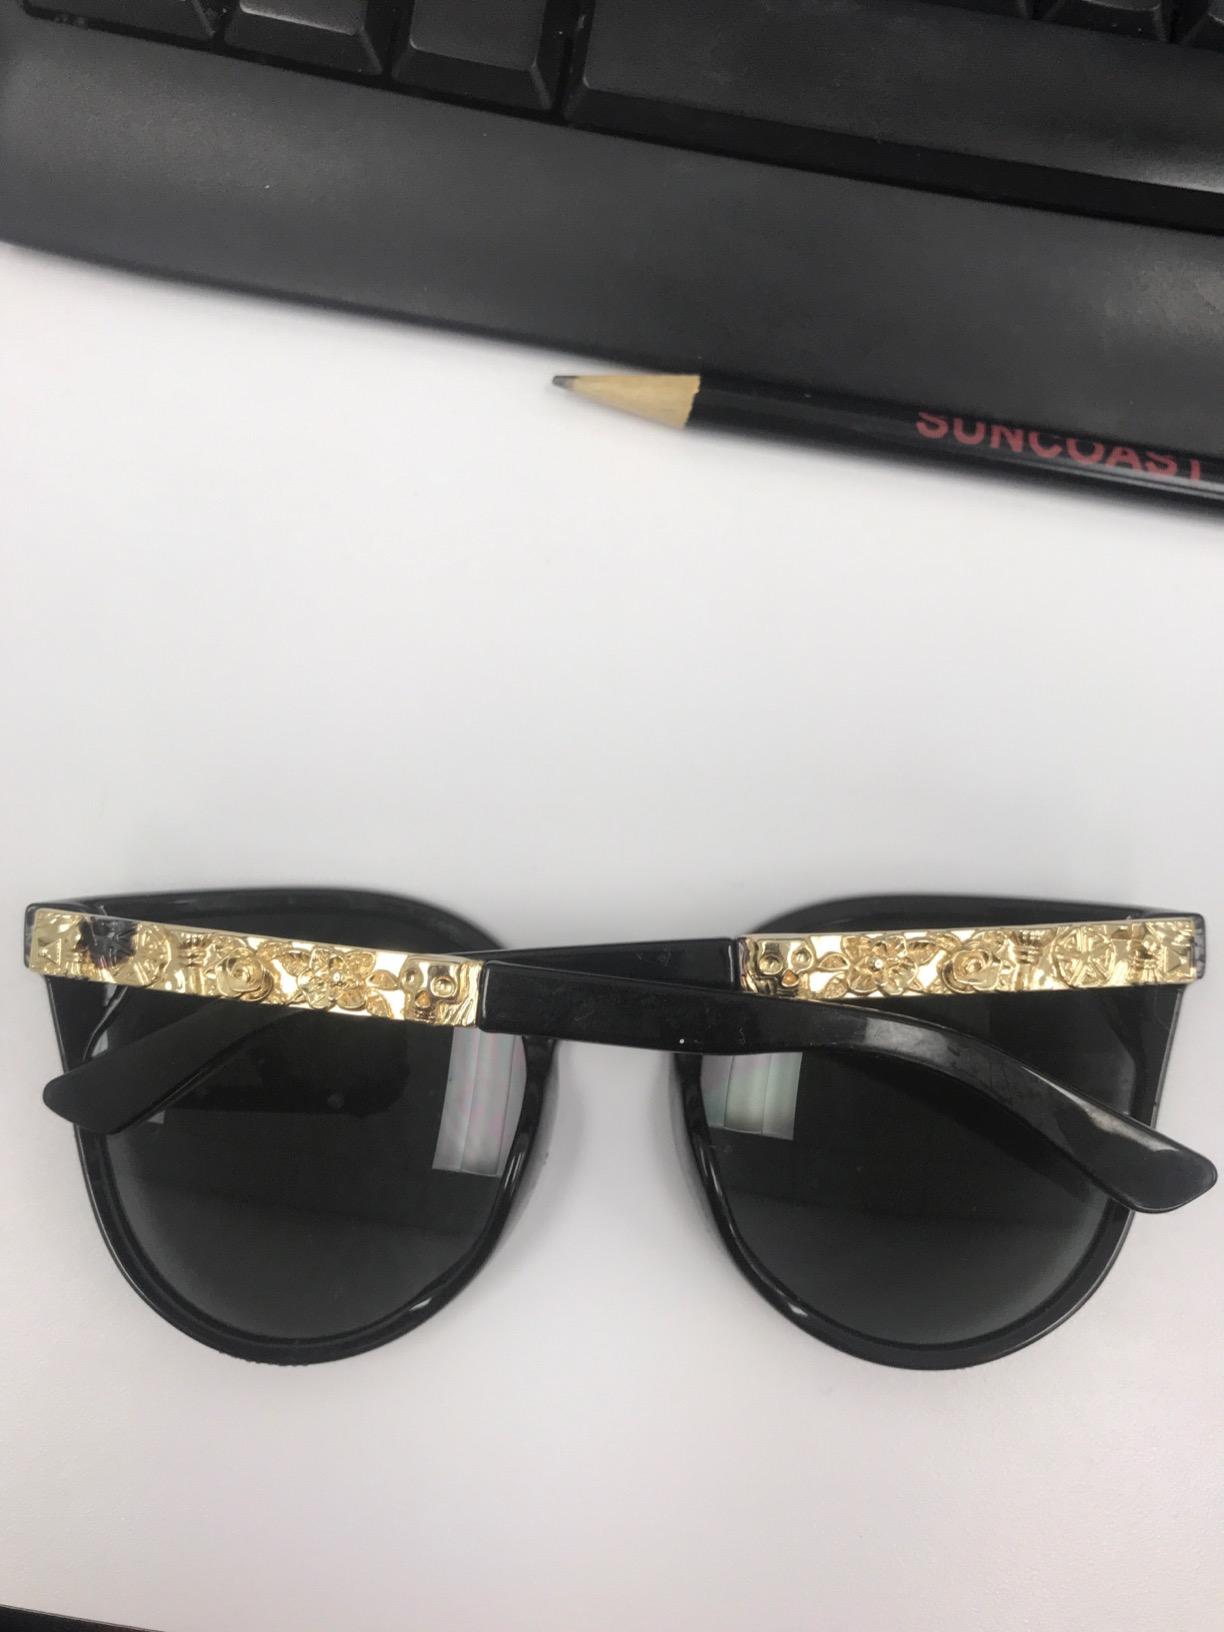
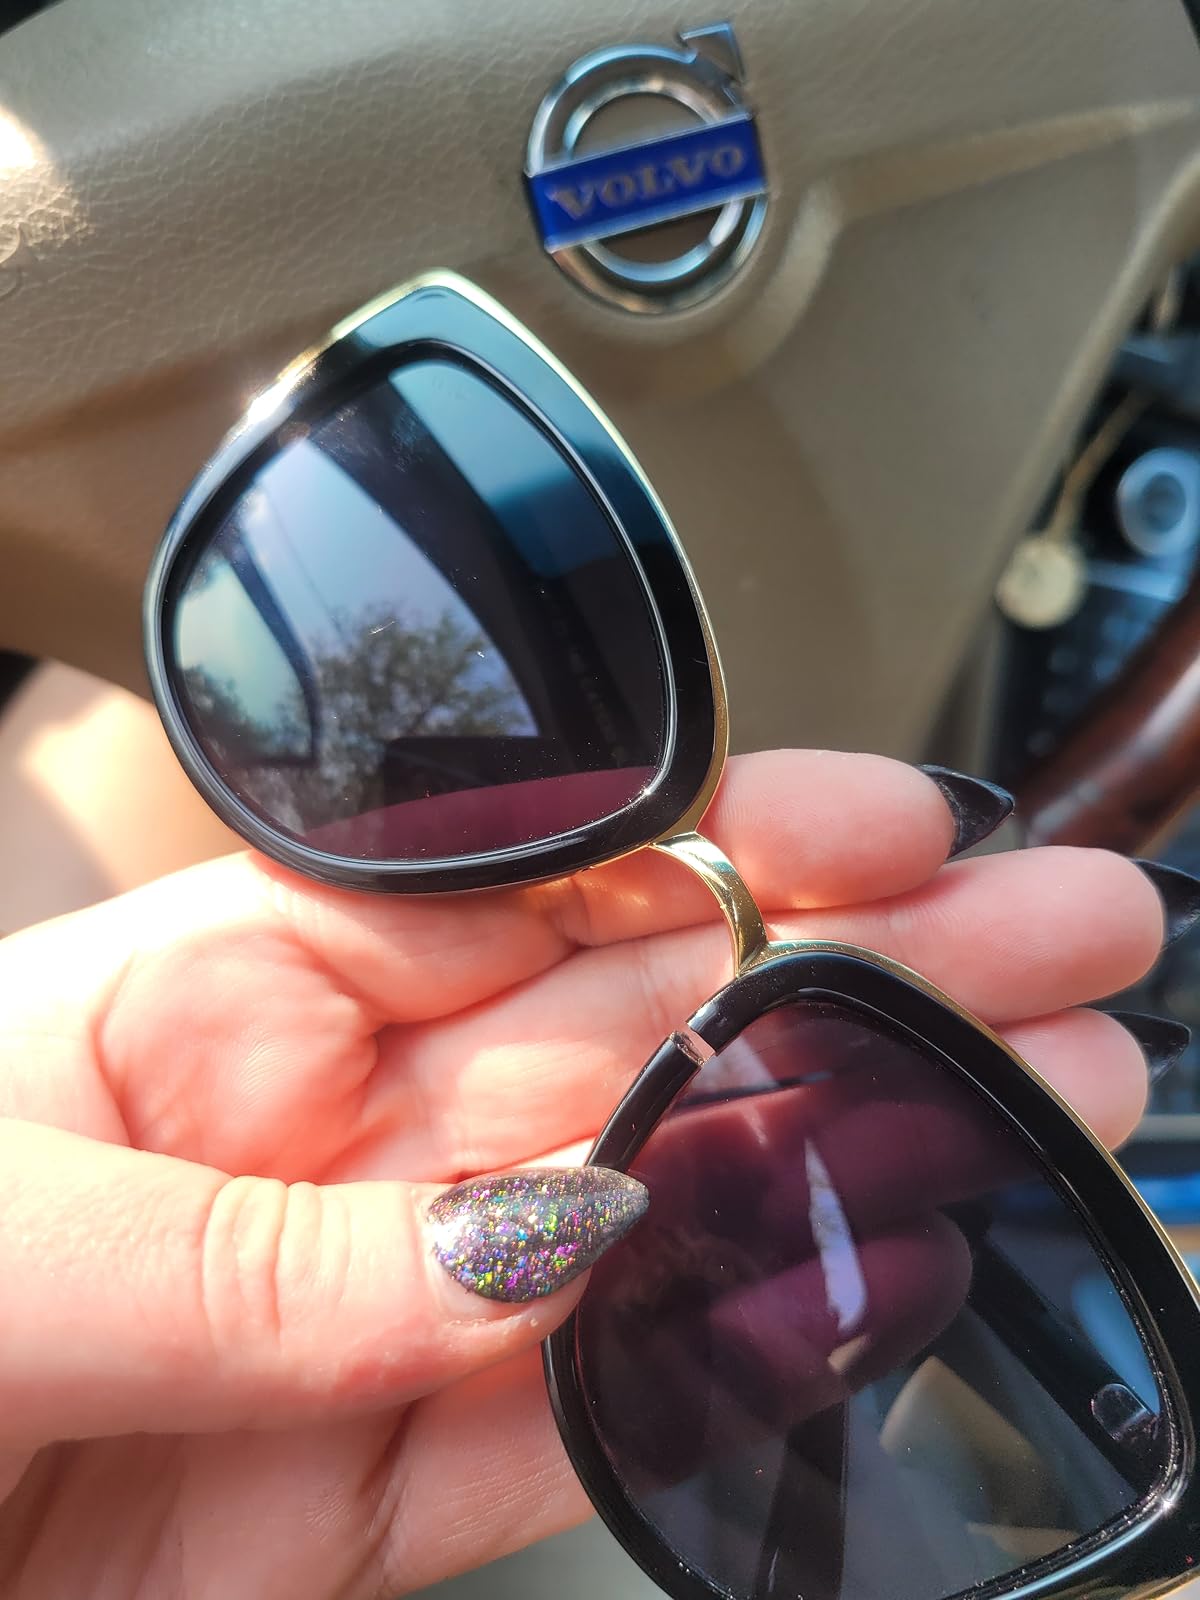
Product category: accessories_sunglasses
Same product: no